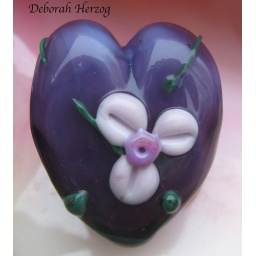
Purple heart dark amythest over blue with flower design done in ASK glass